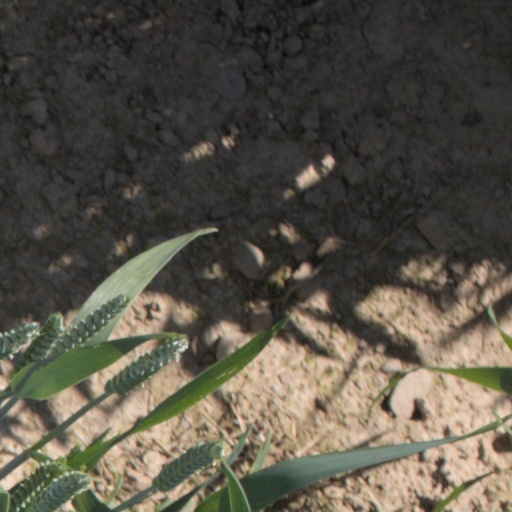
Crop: wheat